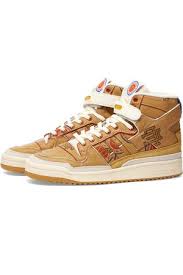
Label: Sneaker